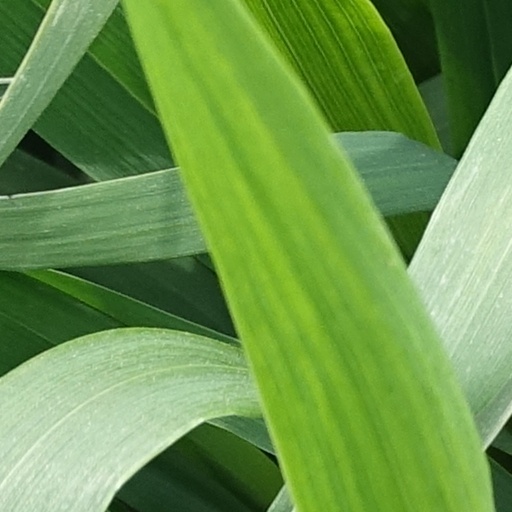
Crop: wheat